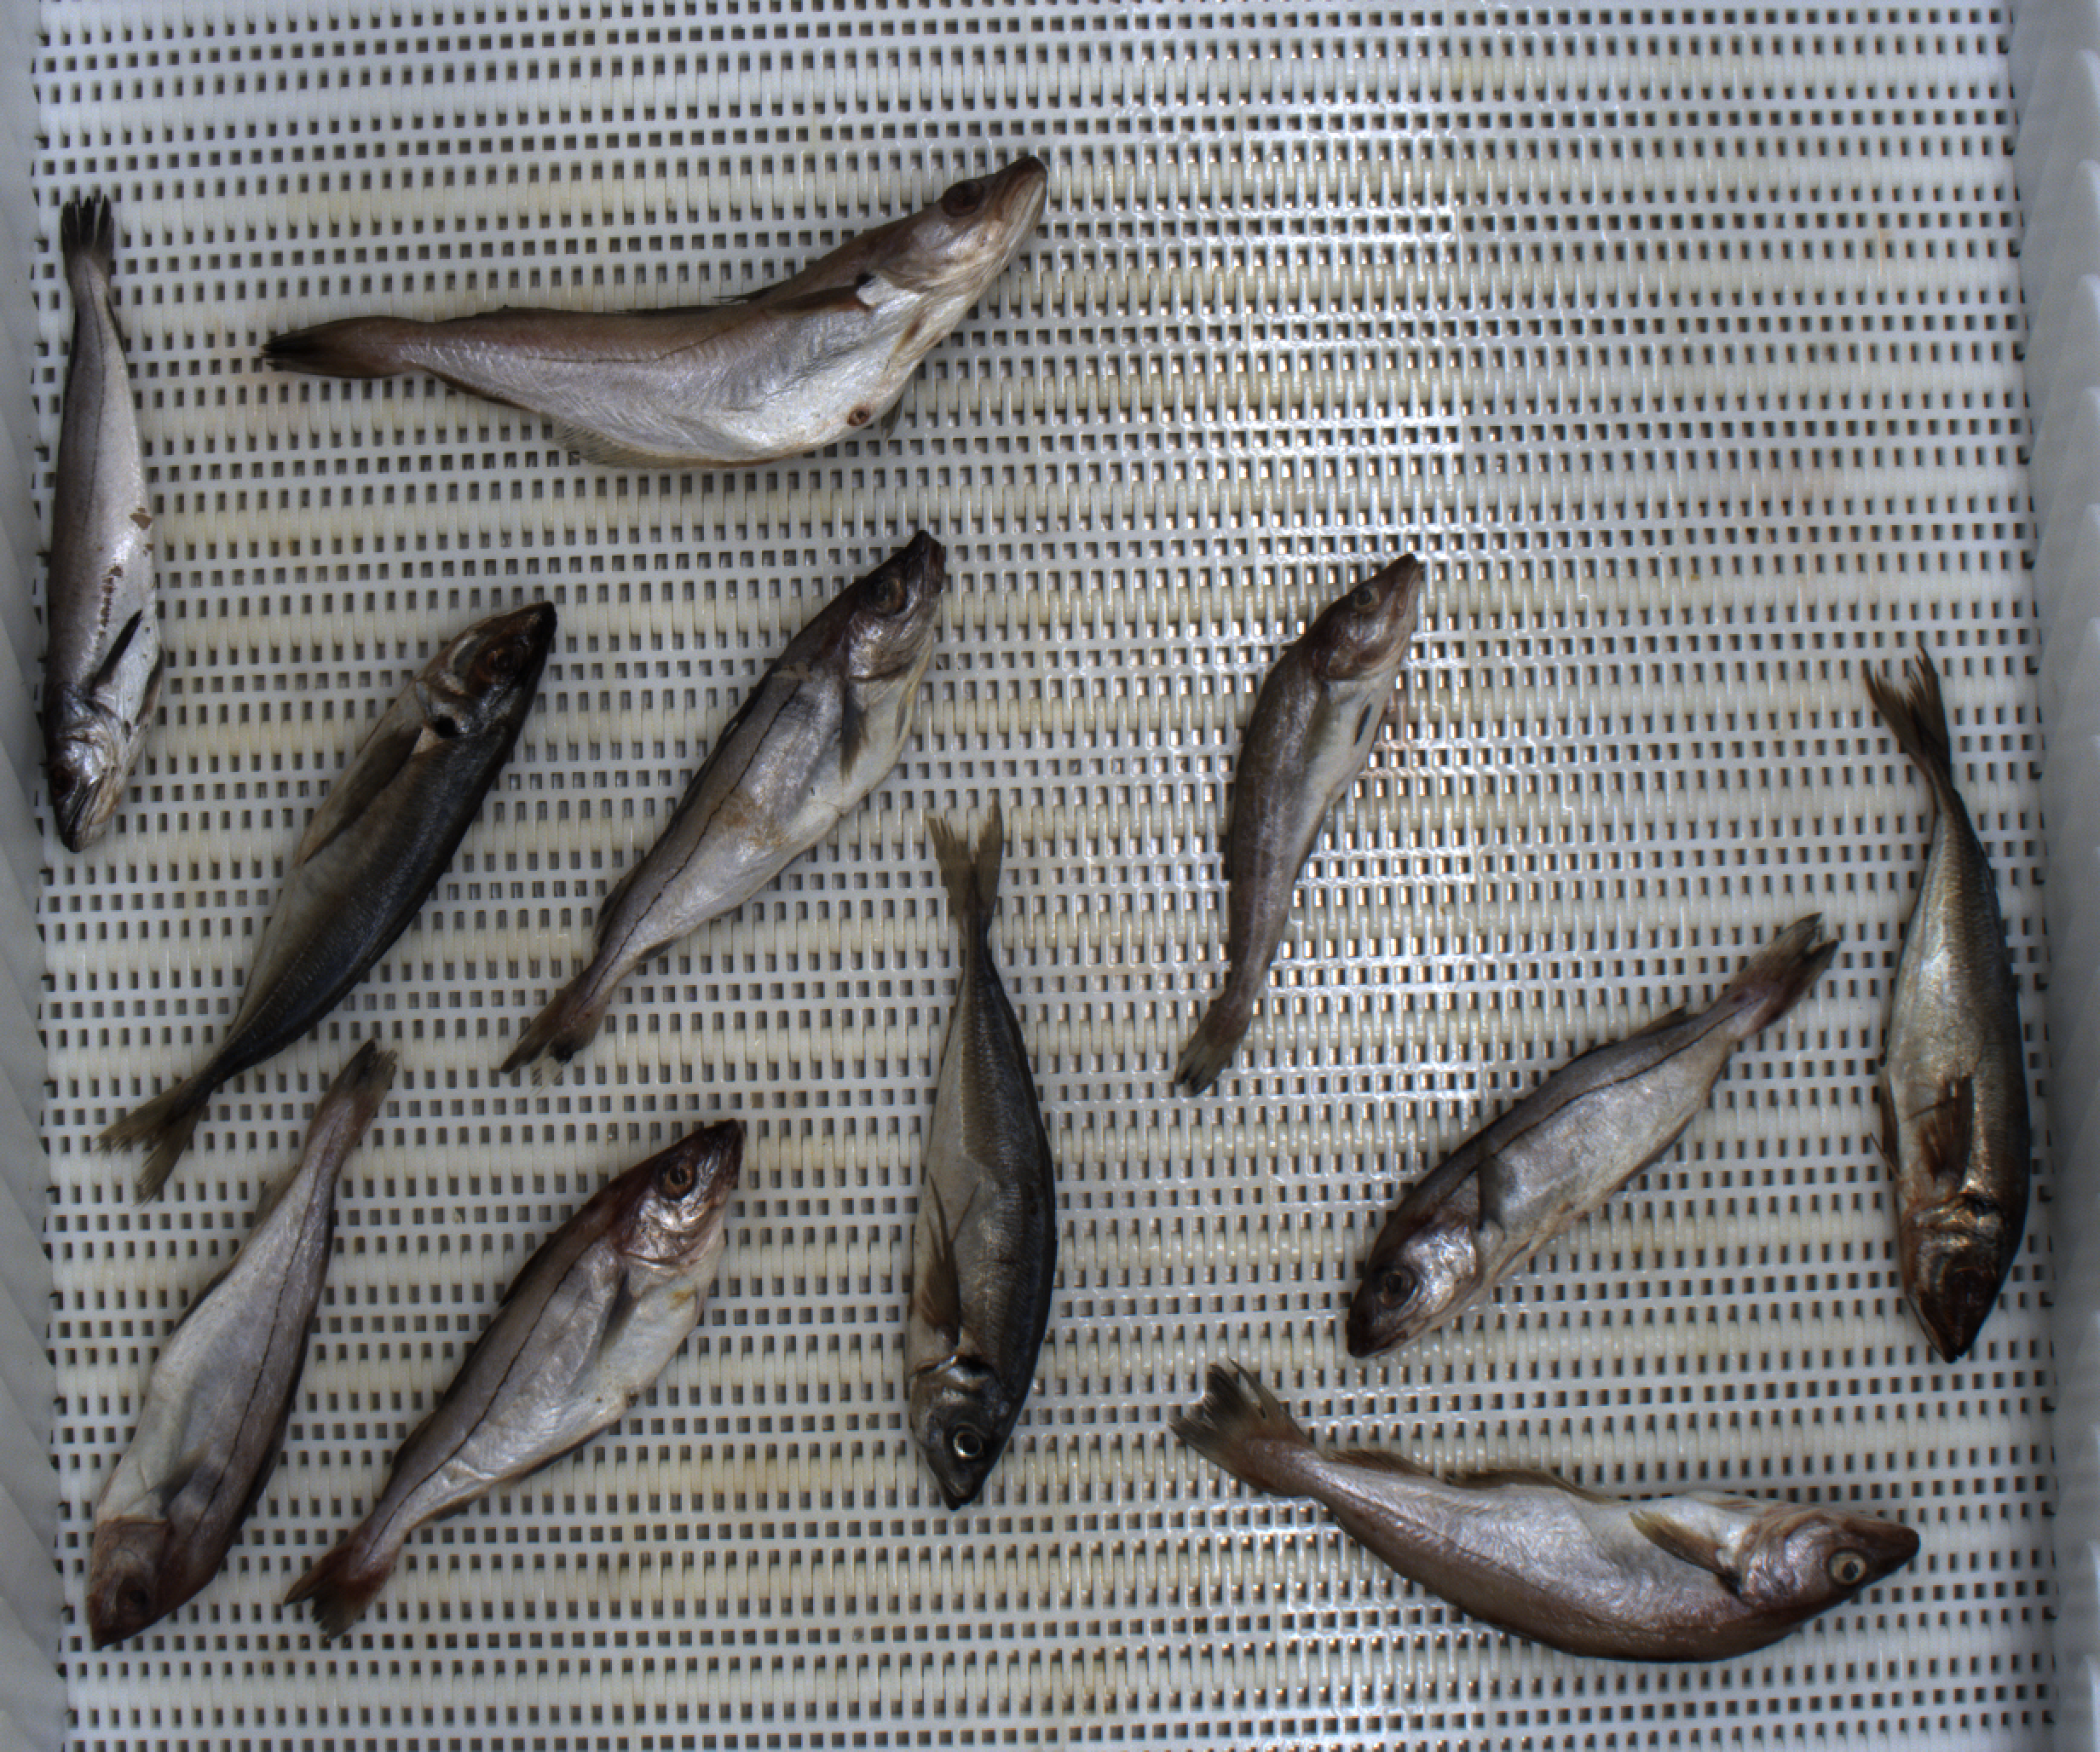
Total fish: 11
Cod: 1
Haddock: 4
Whiting: 2
Hake: 1
Horse mackerel: 3
Saithe: 0
Other: 0